Sieur d'Arques

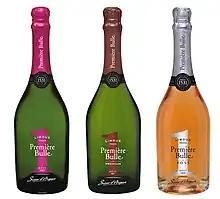
Première Bulle wines produced by Sieur d'Arques (Première Bulle, Première Bulle Premium, Première Bulle Rosé)

Sieur d'Arques were prosecuted in 2010 for passing off wines blended from other grape varieties as pinot noir in order to charge higher prices to E. & J. Gallo, for whom this was their most popular variety. The amount of imitation pinot noir sold in this way exceeded the production of the Languedoc region and this scandal was said to have damaged the region's reputation. The defendants were convicted. Jail sentences were given but suspended and fines of up to €180,000 were levied.